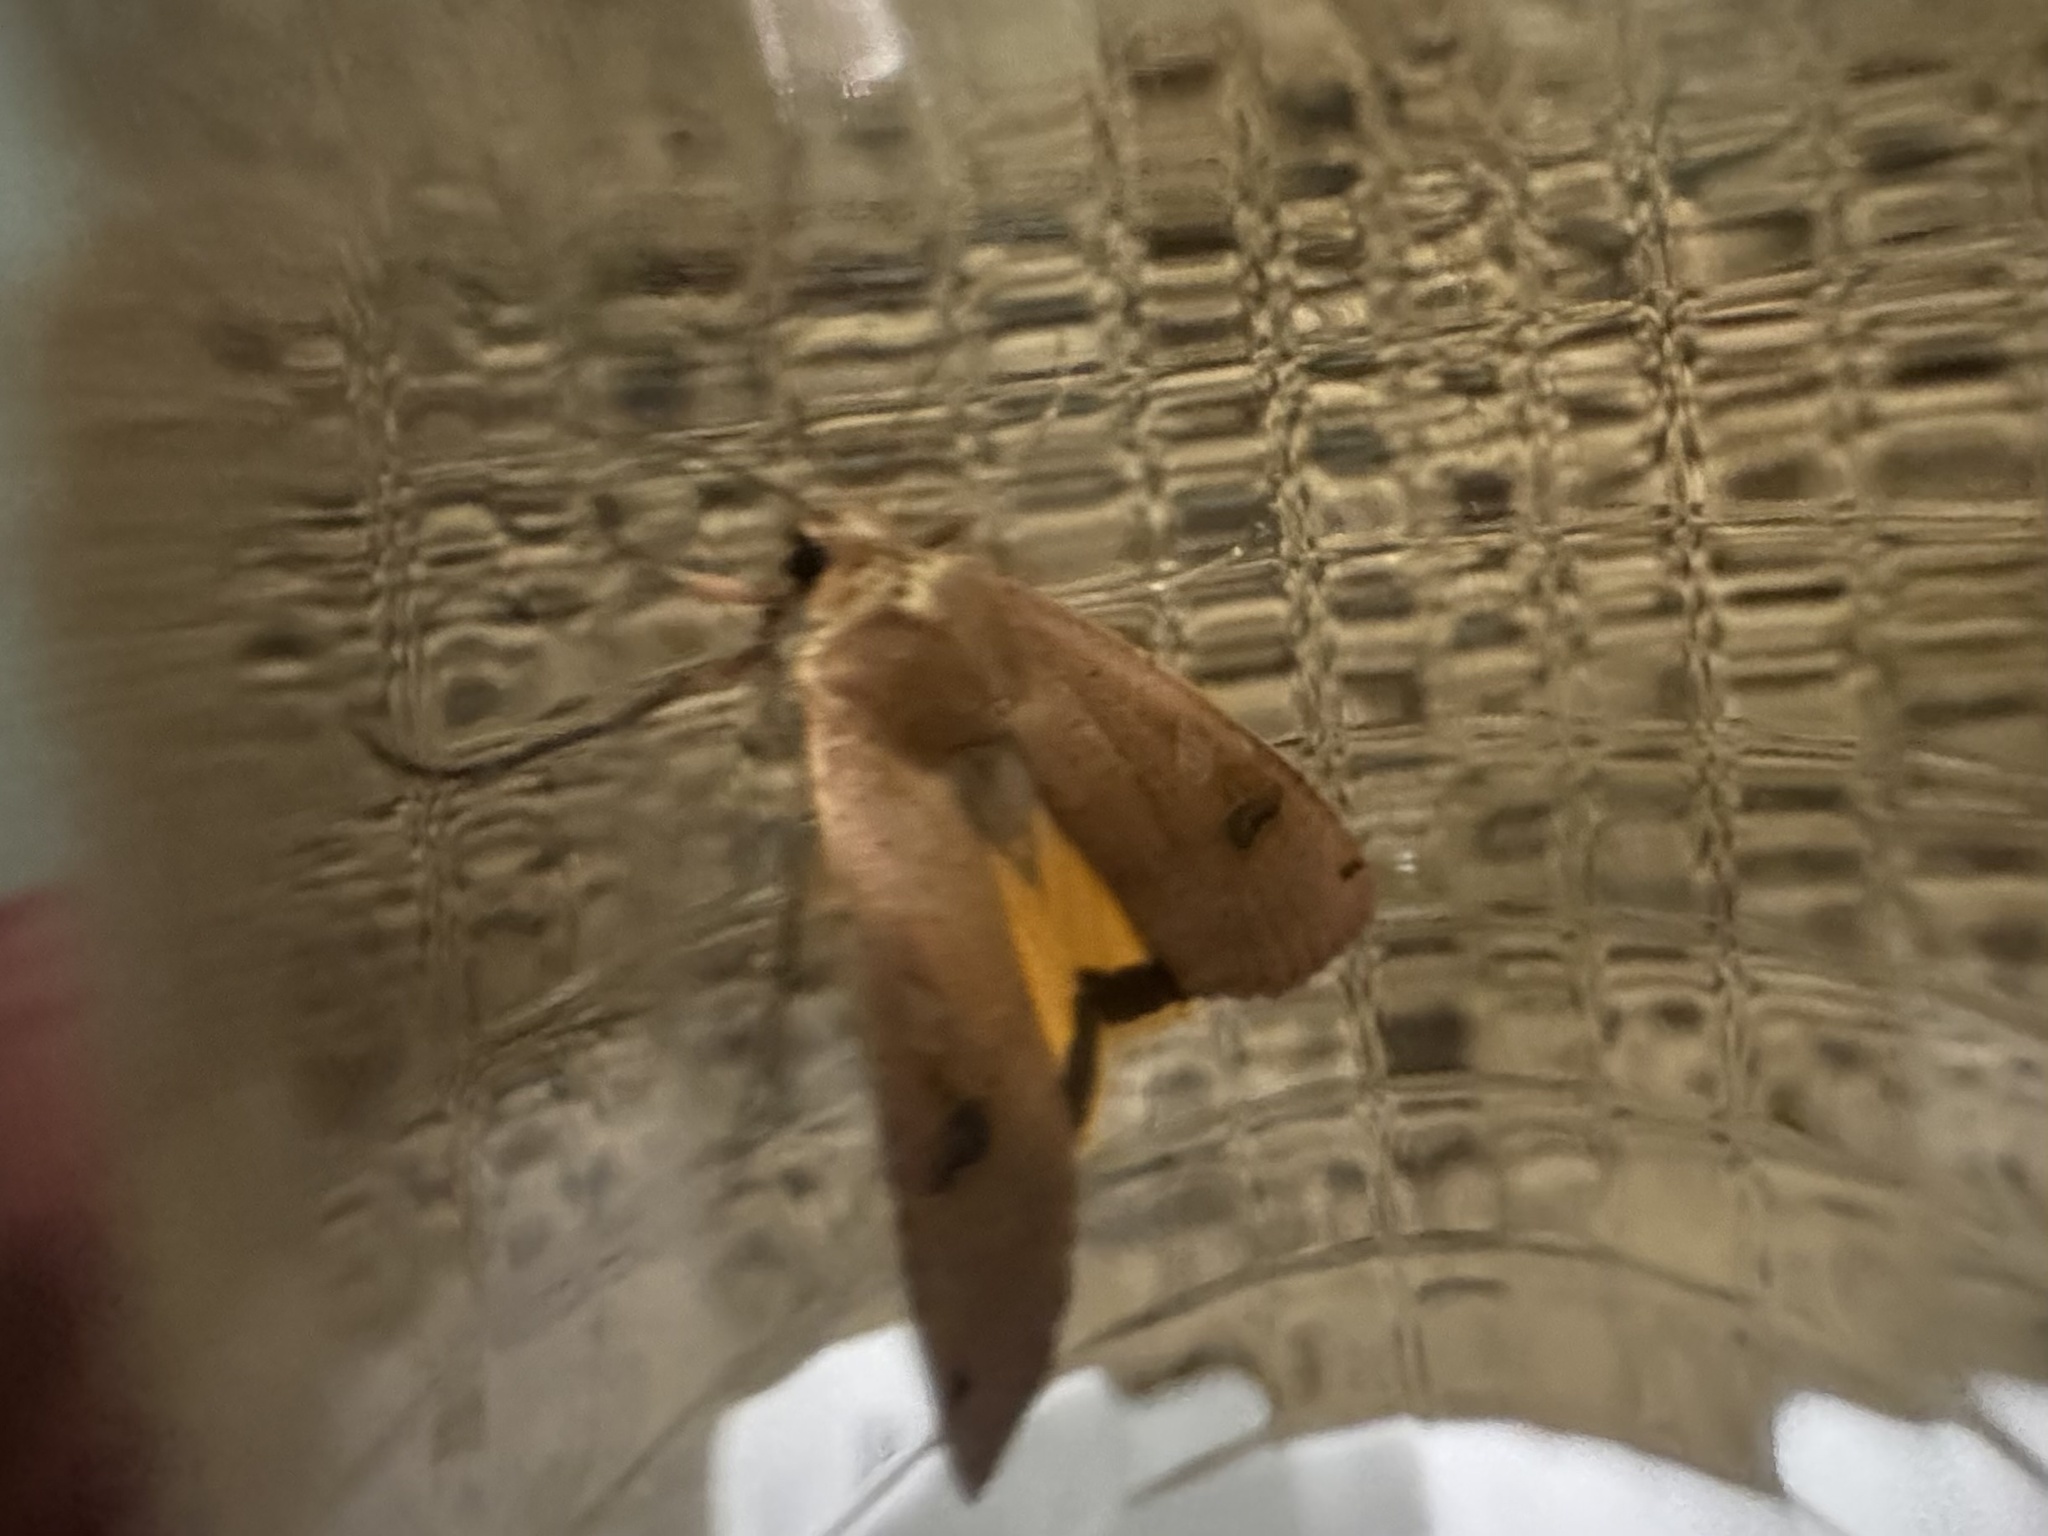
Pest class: cutworms